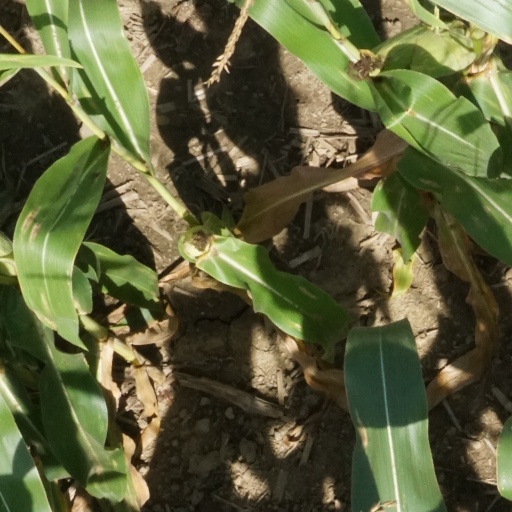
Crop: maize; corn